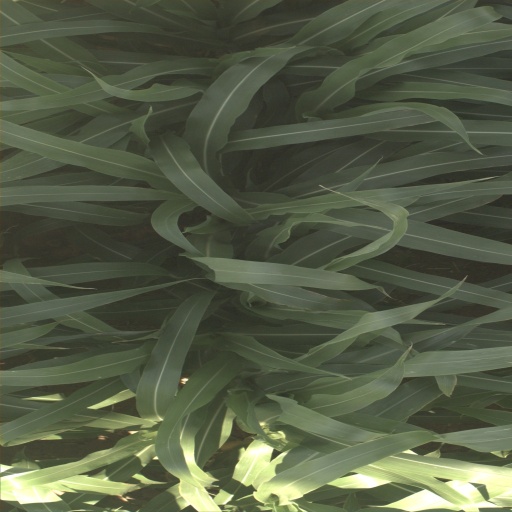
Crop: sorghum